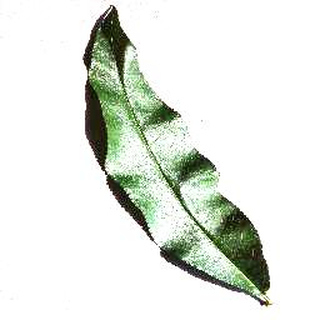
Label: healthy_peach